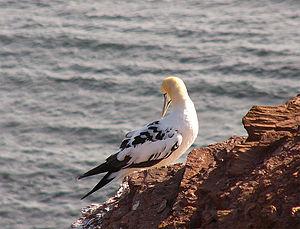
Fou de Bassan עברית: סולה צפונית Íslenska: Súla (fugl) Italiano: Morus bassanus Lietuvių: Šiaurinis padūkėlis